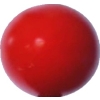
Label: tomato_cherry_red